Anolis carolinensis

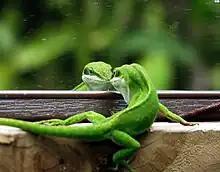
Anole displaying at its reflection

This species is native to North America, where it is found mainly in the subtropical southeastern parts of the continent. Anoles are the most abundant on the Atlantic Coastal Plains in North Carolina, South Carolina, Georgia and Florida, and on the Gulf Coast in Alabama, Mississippi, Louisiana, and Texas, where they extend inland as far as Texas Hill Country and the DFW Metroplex; they have also been recorded in Tamaulipas, Mexico, but it is mostly likely an introduction. In the Carolinas, they are found on the coastal plains as far north as False Cape in Virginia, and in the southern piedmont of North Carolina, but throughout South Carolina, while in Georgia they are widespread except in the Blue Ridge region.